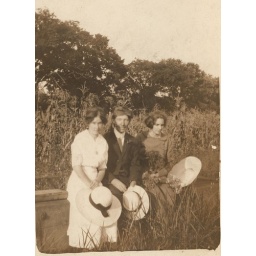
One male and two females outside sitting on a cement wall in a field of corn.